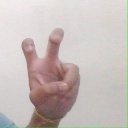
अक्षर: ई